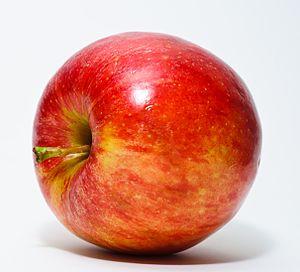
Une pomme rouge. Fond obtenu en plaçant une feuille de papier blanc autour de la pomme. Éclairage par un flash SB-600 au quart de sa puissance. La .lojban.: xunre plise .i punji fe labypapri fi plise ga'u ti'a .ije gusni fe plise fi la syby.xanono jo'u fi'uvo selylil Polski: Czerwone jabłko. Zdjęcie z białym papierem w tle. Русский: Красное яблоко. Для съёмки использовалась белая бумага позади и над яблоком, и фотовспышка SB-600 в 1/4 мощности. Кыргызча: Кызыл алма,Тартуу үчүн ак баракты алманын артына коюуп тарткан фотожарык SB-600 в 1/4 Кубаттуу. Simple
Blanche Neige est un ballet de danse contemporaine du chorégraphe français Angelin Preljocaj, créée en 2008 pour vingt-six danseurs sur différentes musiques de Gustav Mahler.